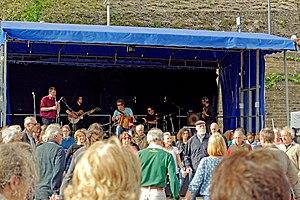
Diwall au Printemps des sonneurs au Parc à Chaînes à Brest le samedi 25 avril 2015.
Diwall est un groupe de musique bretonne à danser, créé en 1995. Le nom « Diwall » vient de l'interjection lancée par un ami du groupe trébuchant sur un chien à l'entrée d'un bar de l'Aber-Wrac'h.
Loig Troël, né le 21 juillet 1980 à Brest, est un musicien accordéoniste breton. Spécialiste de la danse bretonne, il interprète à l'accordéon diatonique des airs traditionnels de Basse-Bretagne, ou s'en inspire pour composer. Après de multiples collaborations et une vingtaine d'albums enregistrés, il sort en 2013 un album sous son propre nom, entouré de musiciens qui ont marqué son parcours musical.